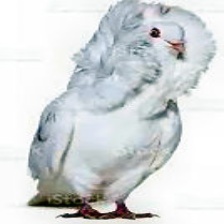
Species: JACOBIN PIGEON
Scientific name: COLUMBA LIVIA